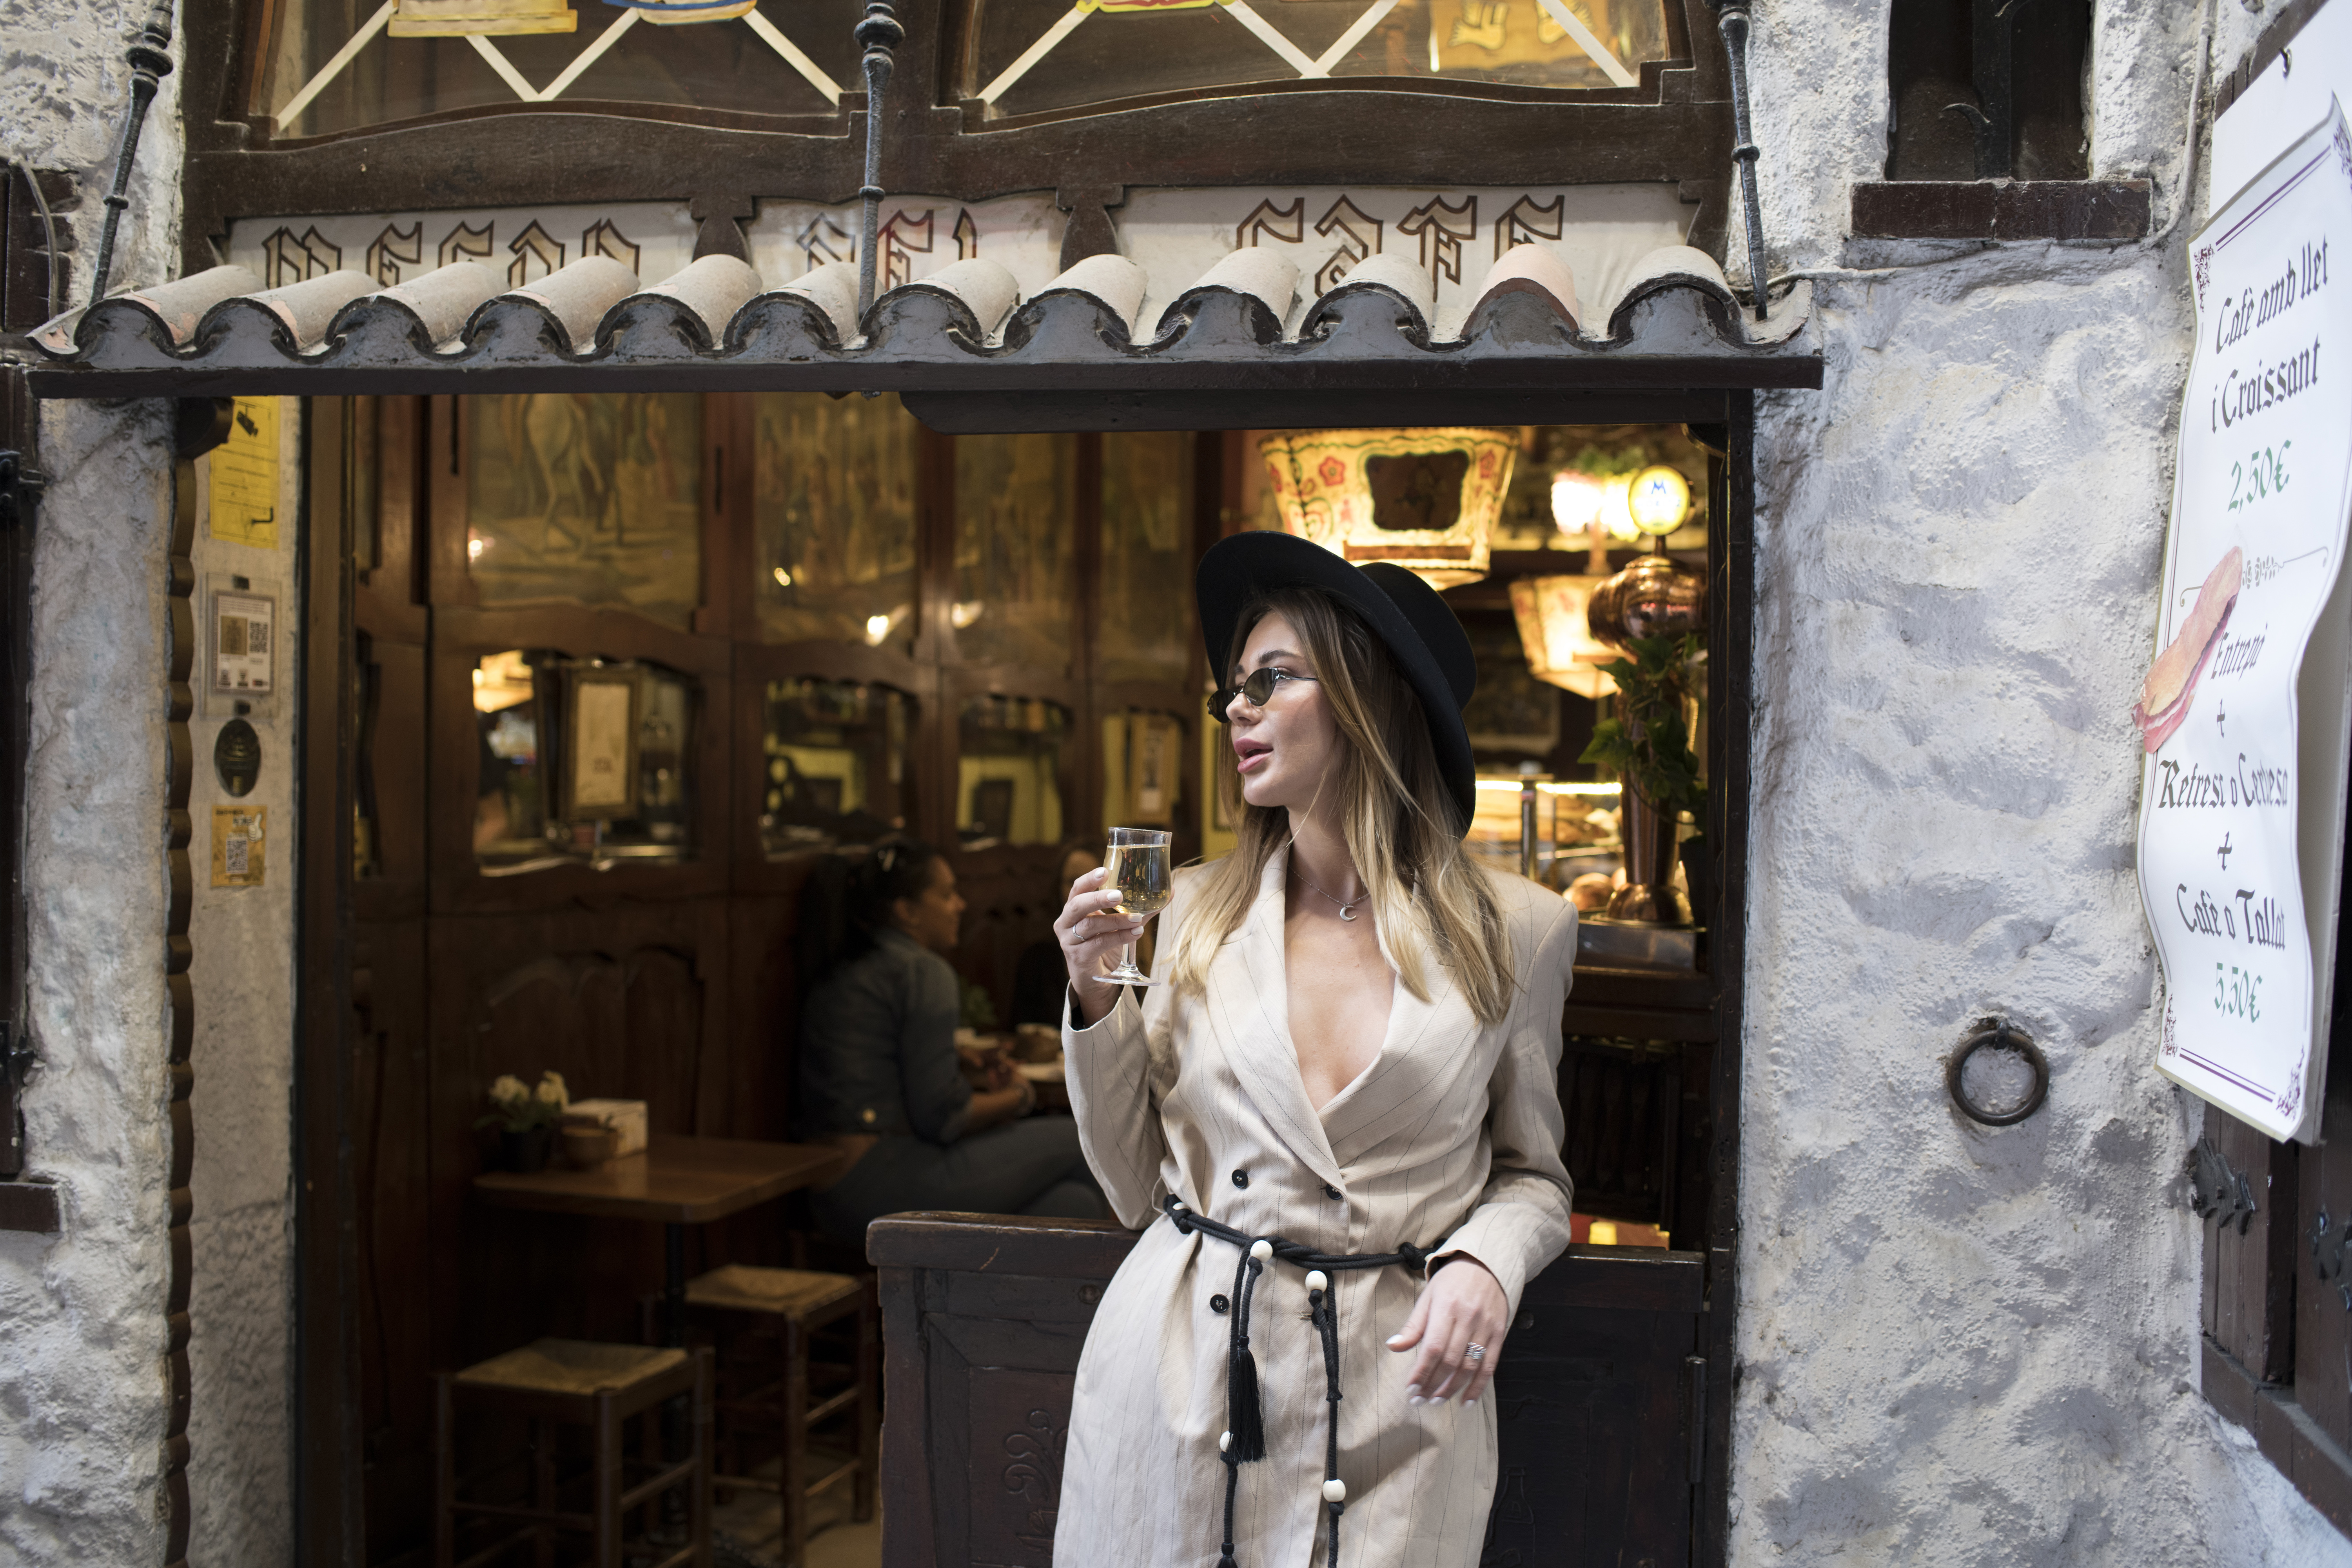
model, girl, barcelona, street, portrait, street fashion, building